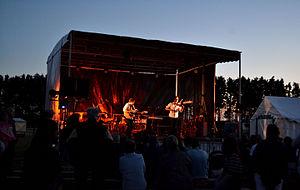
Outside Duo en concert au terrain de sports de Guiler-sur-Goyen organisé par l'association Tud ar Vorc'h le 14 juin 2014.
Guiler-sur-Goyen [gilɛʁ syʁ gwajɛn] est une commune du département du Finistère, dans la région Bretagne, en France.